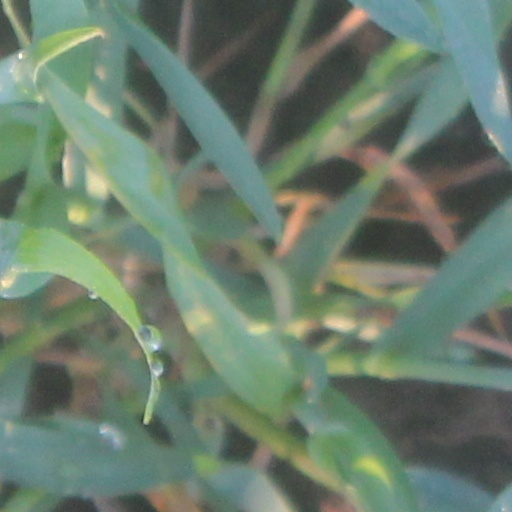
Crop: wheat